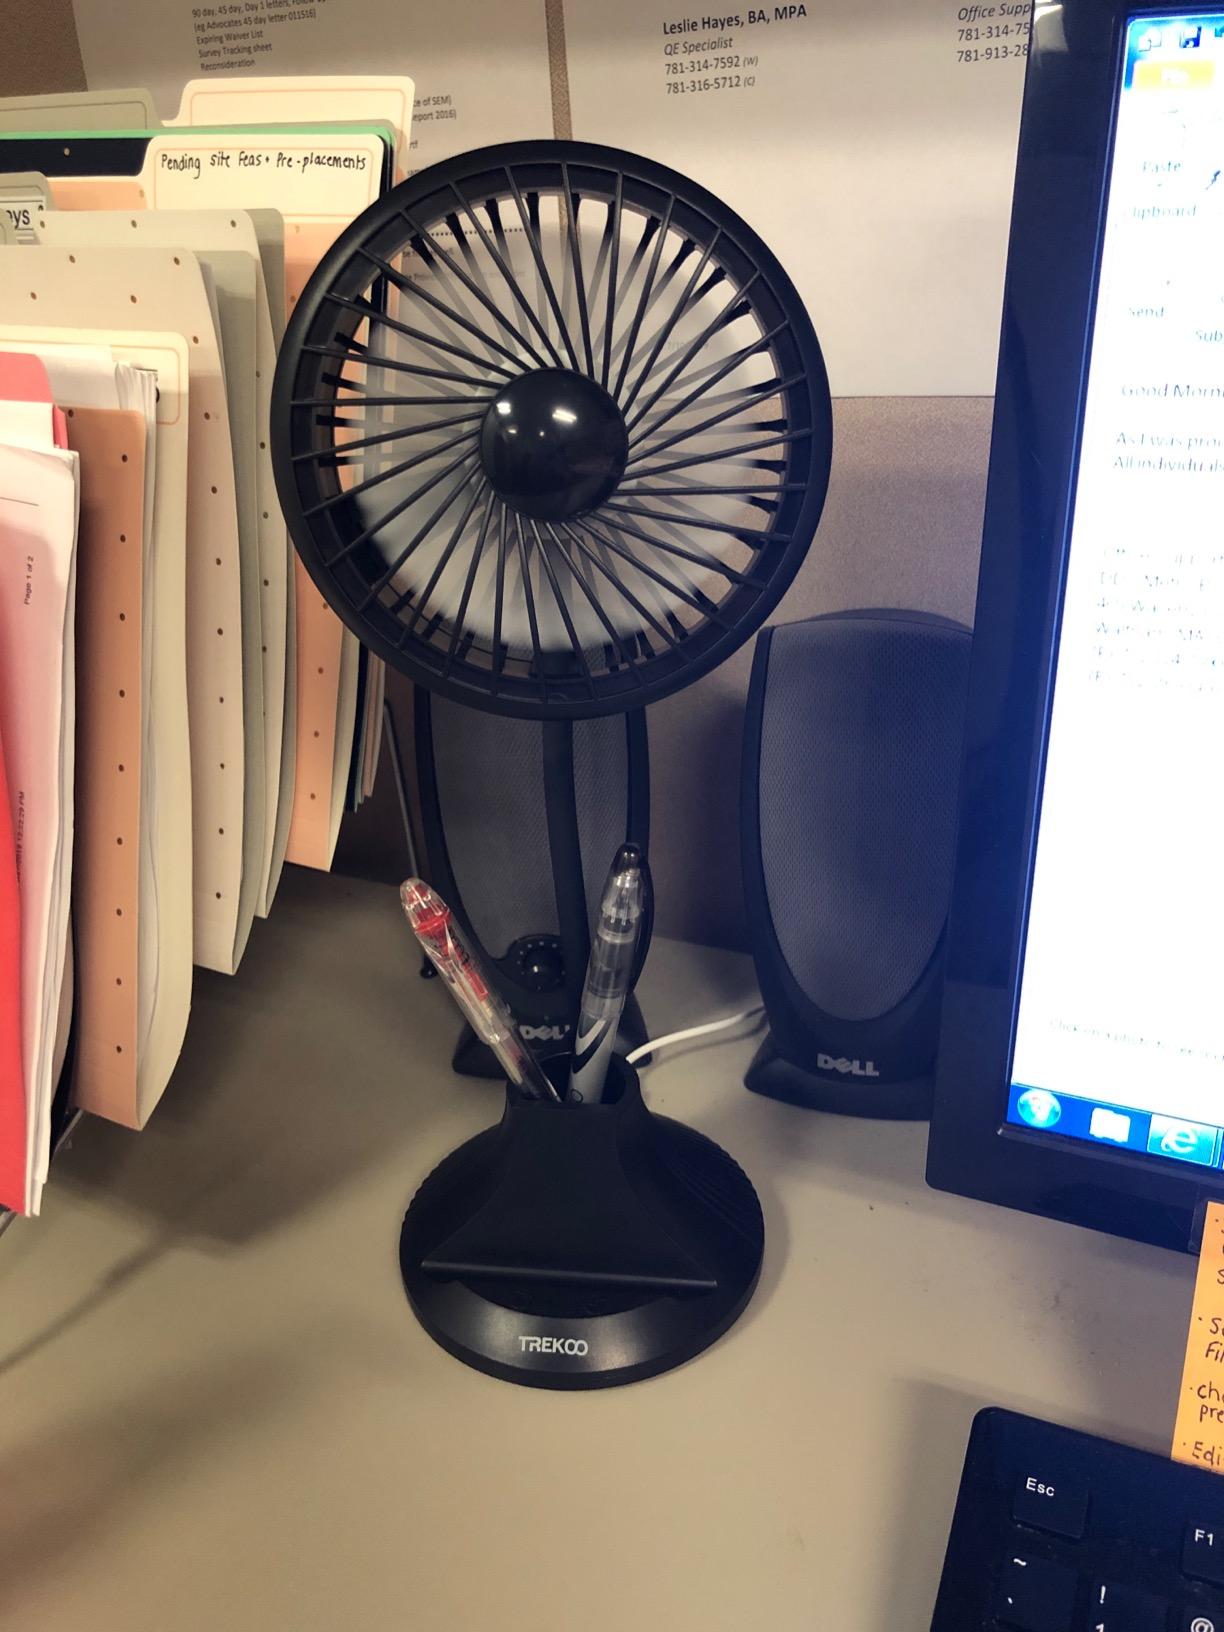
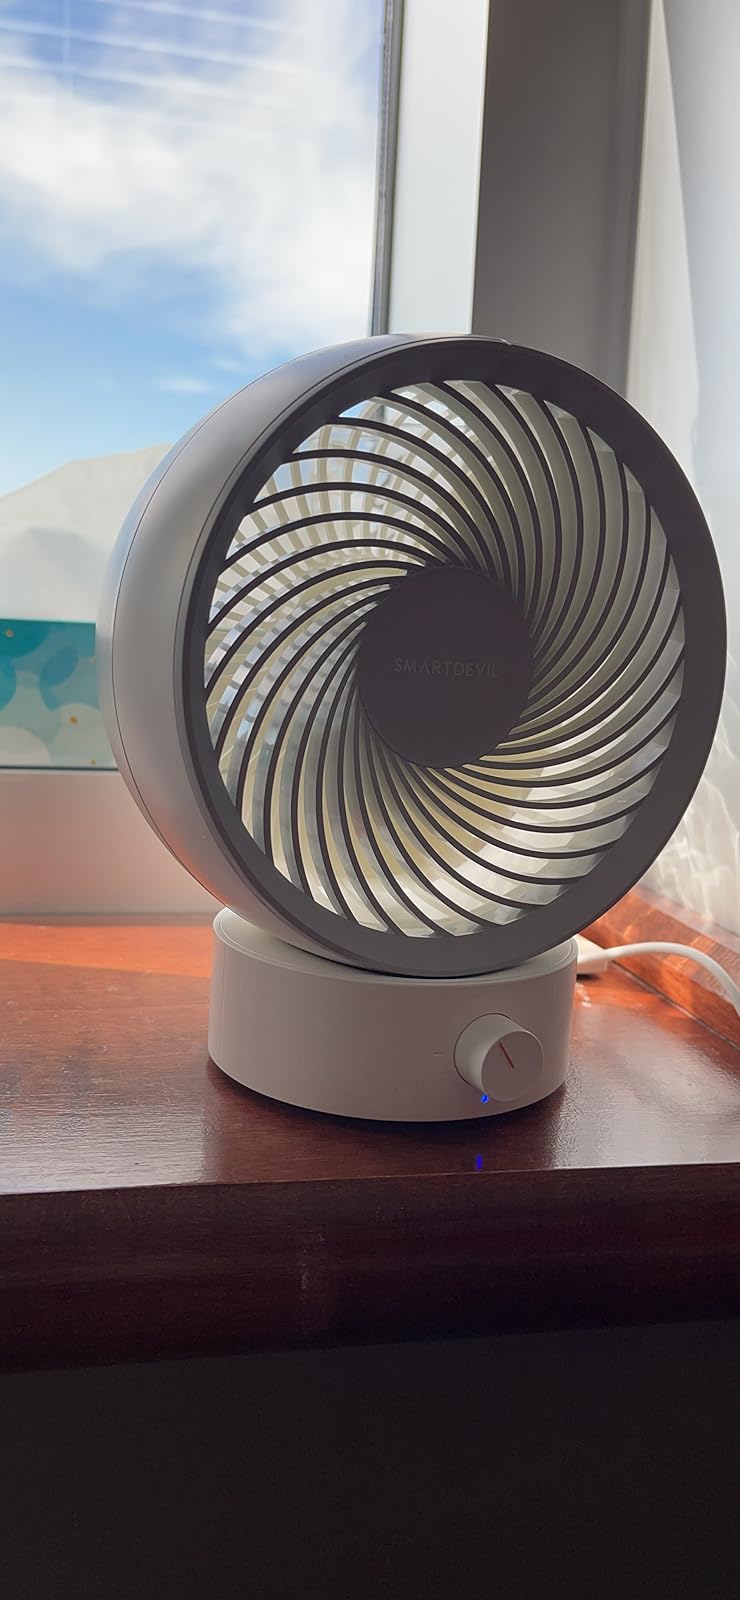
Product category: fan
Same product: no